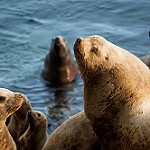
Label: sea